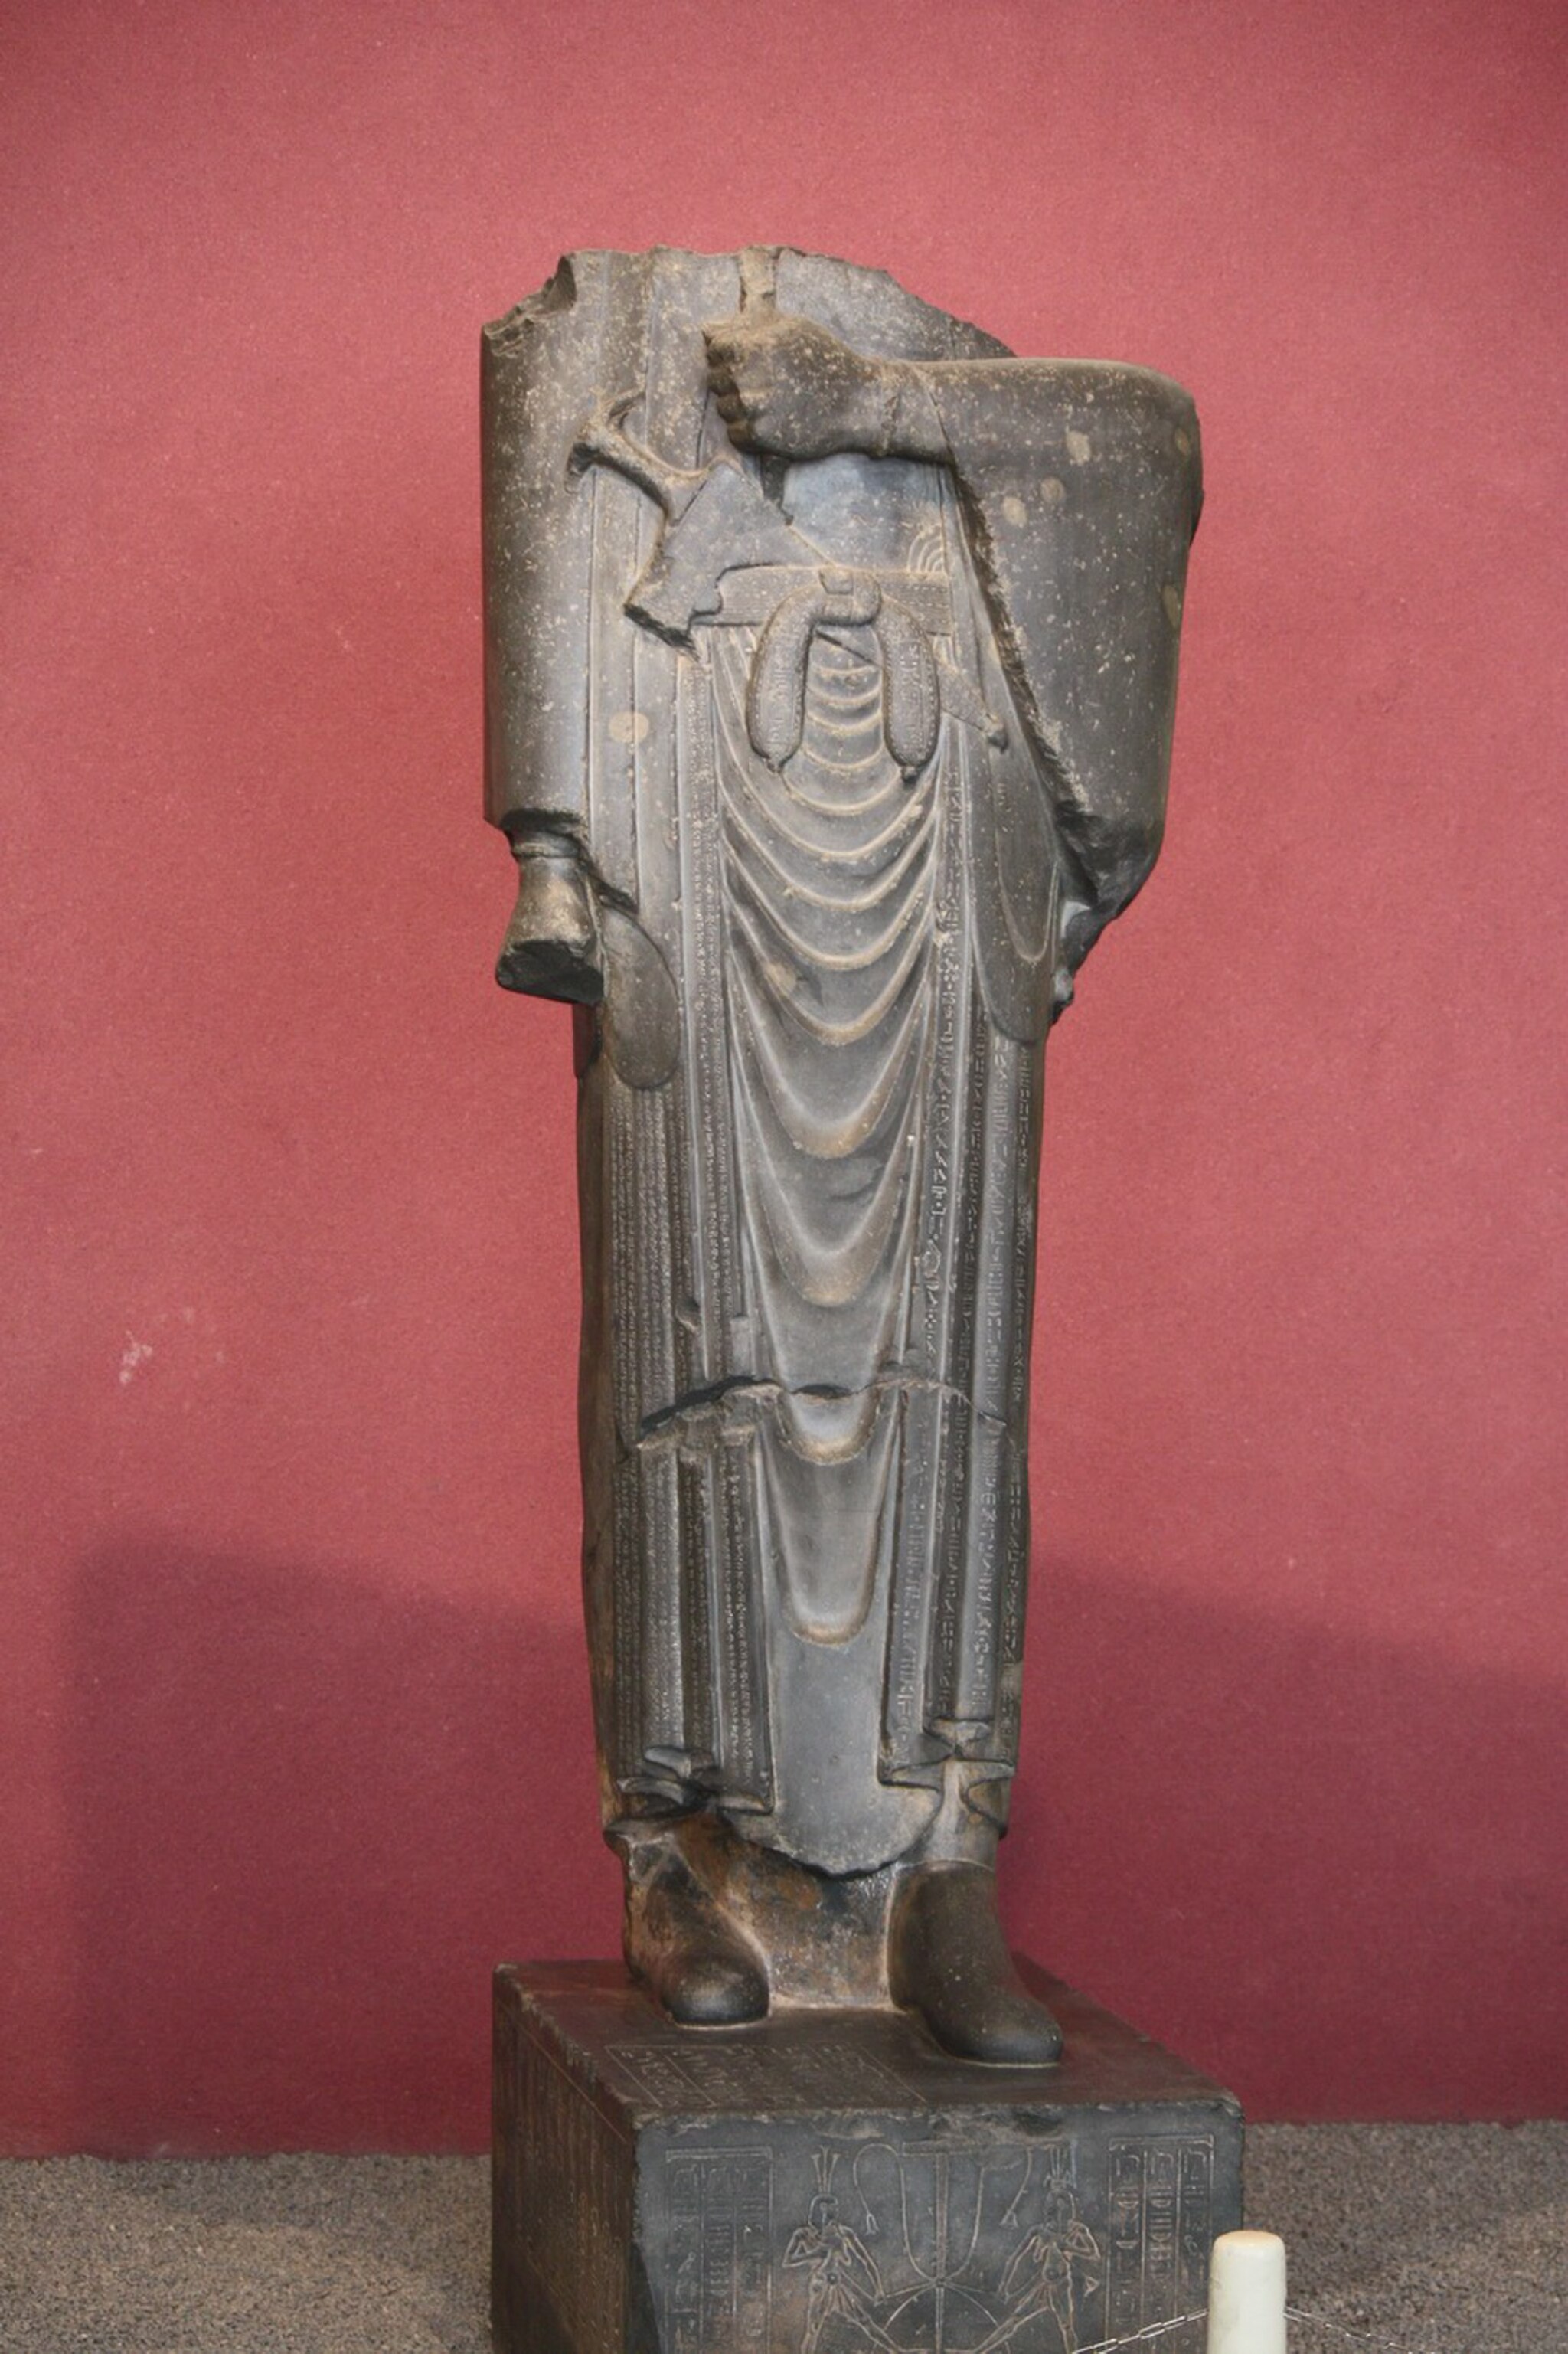
Title: Dariush I statue in National Museum of Iran
Description: این تصویر در تاریخ ۴/۹/۲۰۰۸، از تندیس داریوش اول، موجود در موزه ملی ایران، توسط دوربین کانون ۴۵۰دی گرفته شده است
Date: ‏۴ سپتامبر ۲۰۰۸ (طبق اطلاعات فراداده)
Categories: GFDL, Statue of Darius I, License migration completed, Self-published work